Bendix Trophy

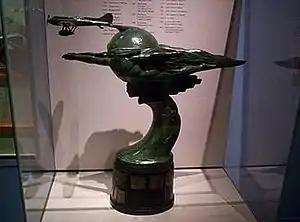
The original Bendix Trophy on display at the National Air and Space Museum in Washington, D.C.

The Bendix Trophy is a U.S. aeronautical racing trophy. The transcontinental, point-to-point race, sponsored by industrialist Vincent Bendix founder of Bendix Corporation, began in 1931 as part of the National Air Races. Initial prize money for the winners was $15,000. The last Bendix Trophy Race was flown in 1962.